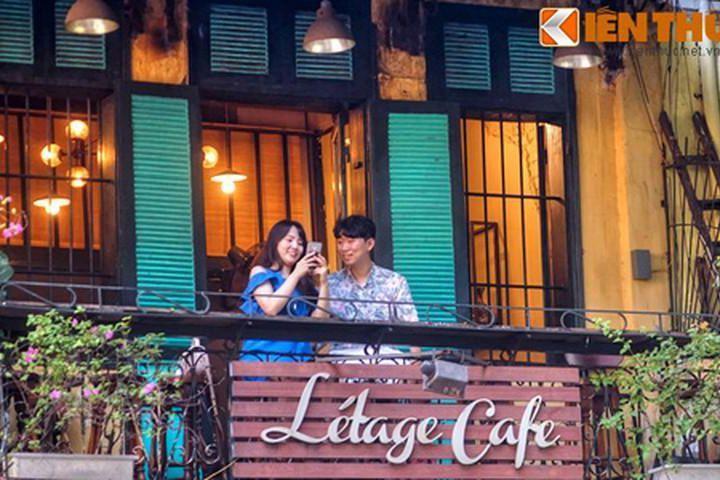
đôi bạn trẻ đang ngồi ở ban công của một quán cà phê